Gangbusters (video game)

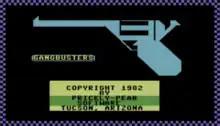
Title screen

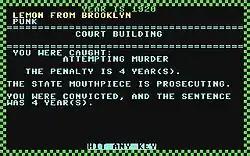
Gangbusters

Each player tries to get promoted from punk to Godfather by purchasing a gun and attempting to murder someone. If convicted, the "state mouthpiece" will sentence the player to four years in prison. For each subsequent sentence, the sentence is doubled unless a pardon can be purchased from the "state mouthpiece". Players can purchase trucking unions, prostitutes that are all assigned with the code name "Betsy", and moonshine operations. Limousines can be stolen from other players who already have them, with a certain degree of risk. Betting on horse racing events can play a role in adding valuable dollars to the player's bank account.